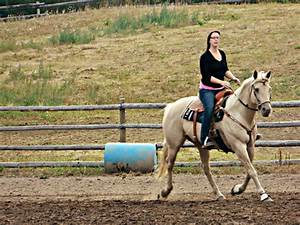
Label: cavallo